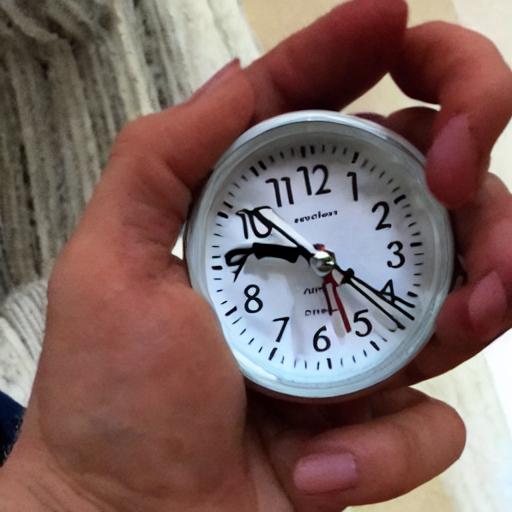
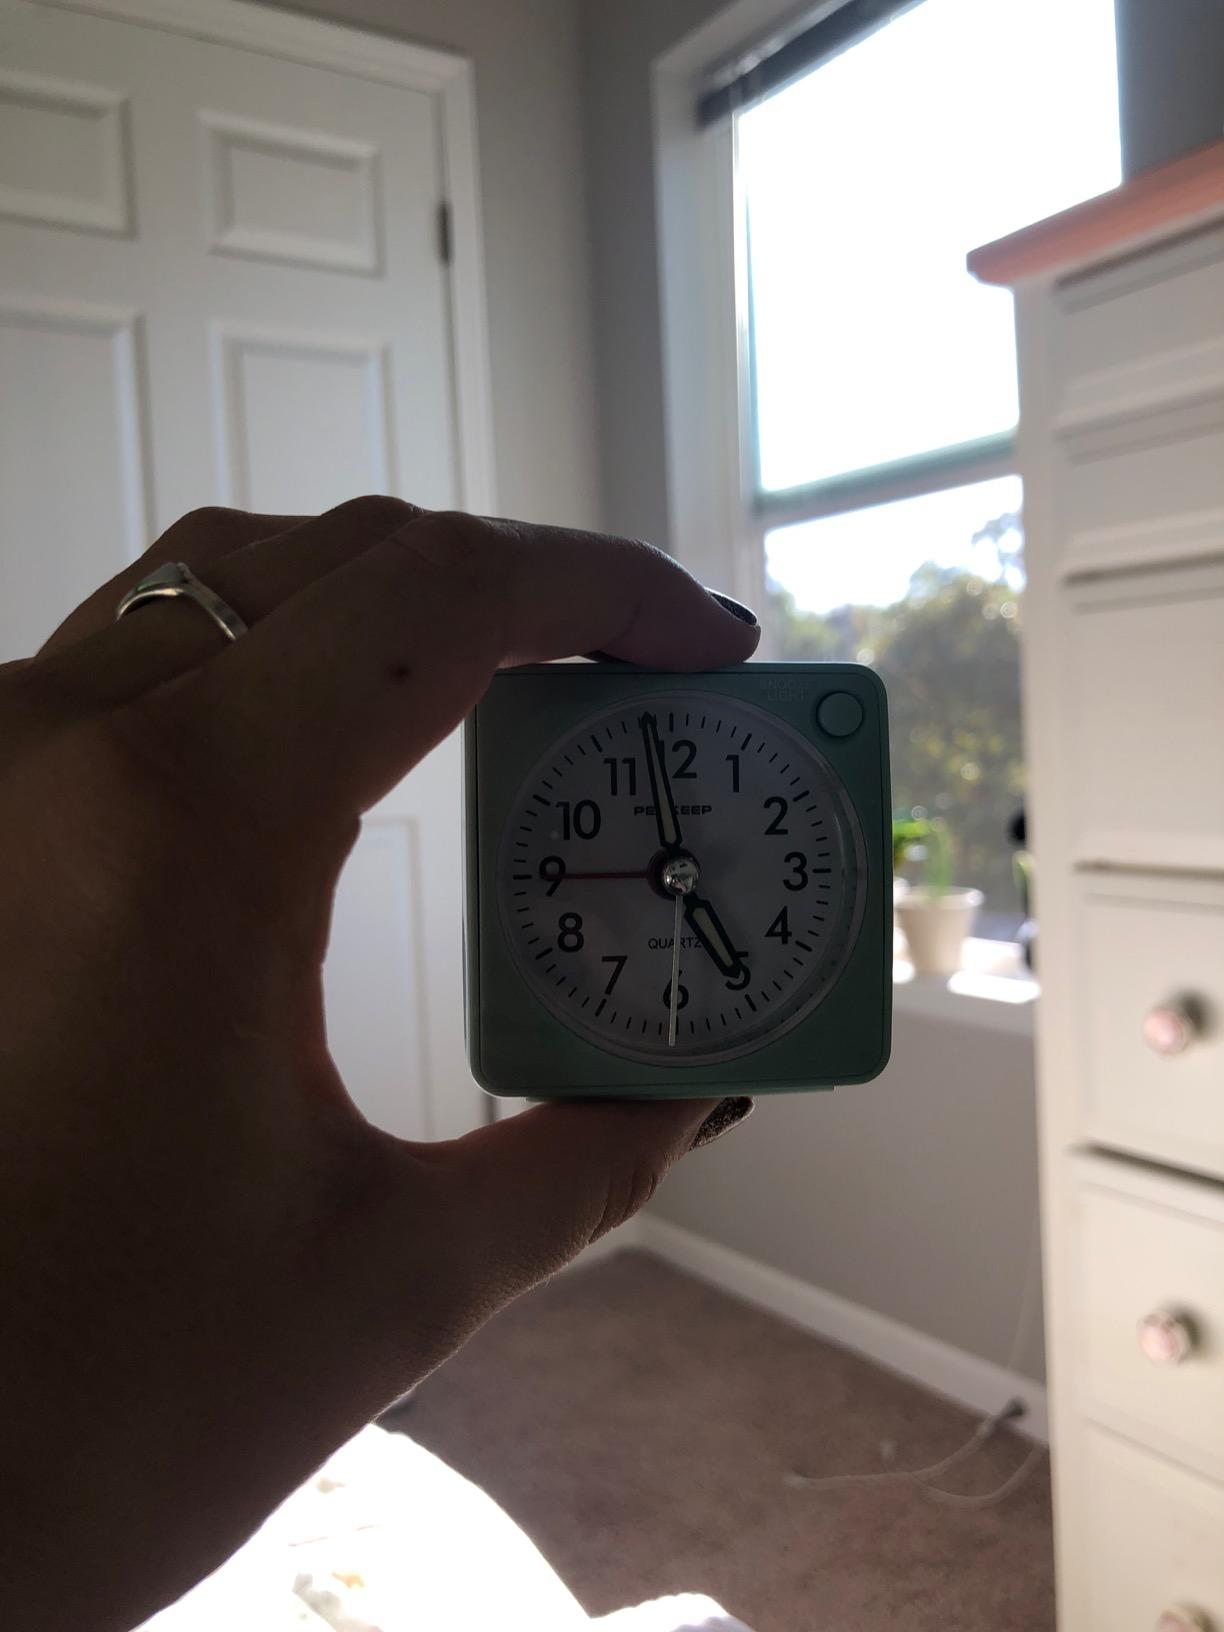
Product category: clock
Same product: no